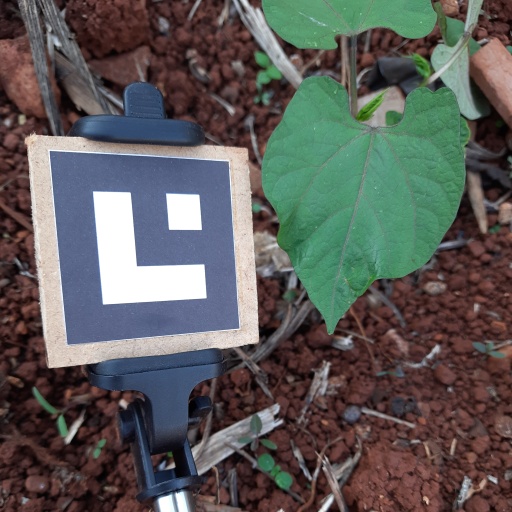
Observations: wavy surface, no eating holes, under shade